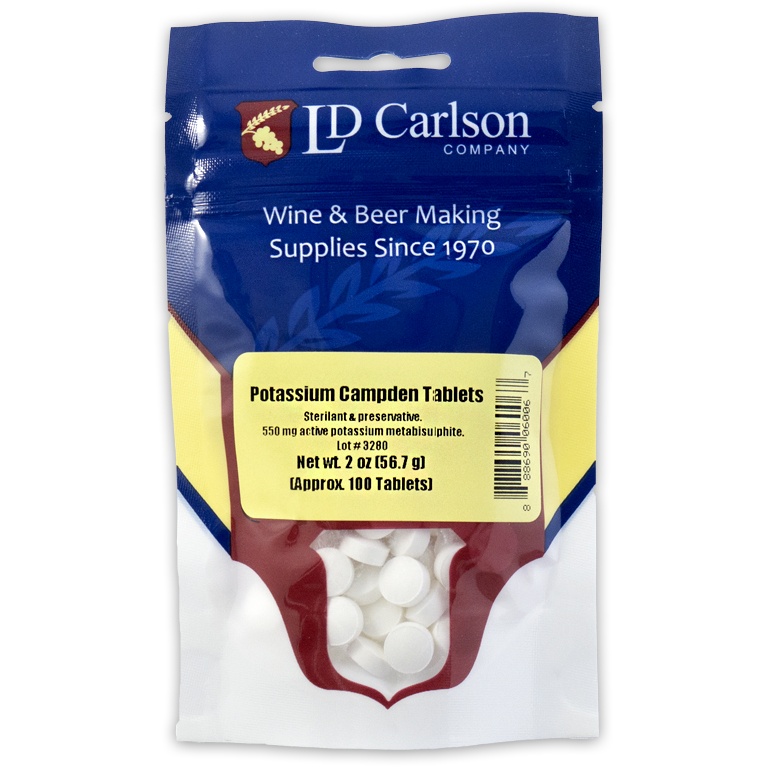
Campden Tablets (Potassium Metabisulfite), 2oz - 100 Tablets
Description Details Potassium metabisulfite campden tablets are a common wine additive and sanitizer. It is traditionally used to inhibit wild yeasts and bacteria in fresh fruit prior to fermentation. It is also used after fermentation for its anti-oxidant and preservative effects. In white wines, it preserves color and prevents browning. The addition of sulfites is considered to improve the overall flavor of wine and preserve delicate qualities. Form: Tablets Quantity: Approximately 100 Tablets Contains: Potassium metabisulfite (K 2 S 2 O 5 ) Yield: 1 Tablet yields 550mg active potassium metabisulfite Net Weight: 2oz (57g)
Brand: LD Carlson
Category: Arts & Entertainment > Hobbies & Creative Arts > Homebrewing & Winemaking Supplies > Wine Making > White Wine Making Supplies